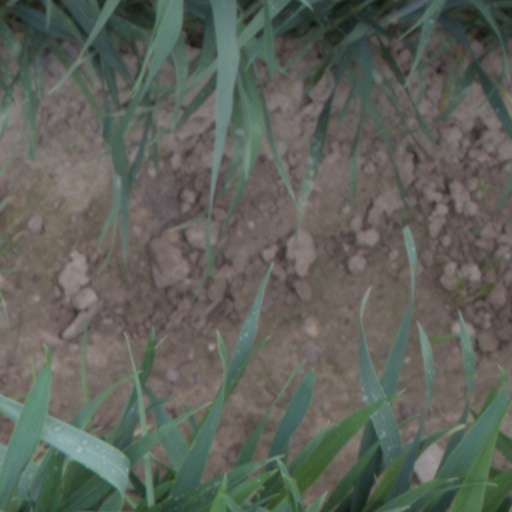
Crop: wheat